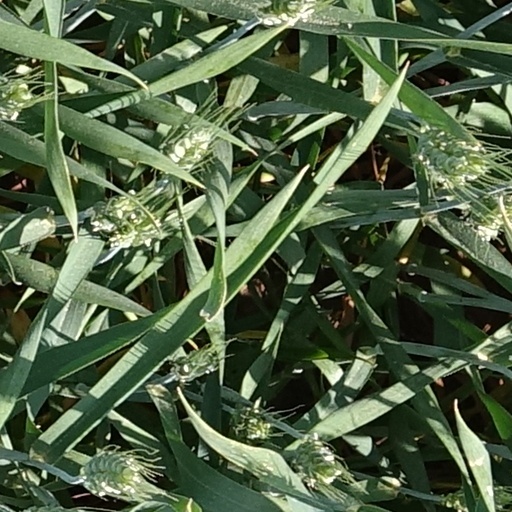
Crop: wheat